Trikonic

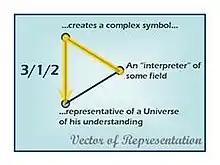
Figure 9.0 The Representation Vector

The reasoning behind the exploration of the six vectors within the triad aims at bringing a new view on analysis and a more systematic treatment to some of the difficult issues which arise especially in semiotic analysis, i.e. the vector process is a graphically logical analysis with aspects of dependence and constraint, and correlation, which tie in with the "living" reflection of the categories by the semiotic triad.